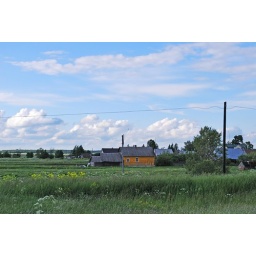
Village about Saint-Petersburg. In the distance over a house roof - the skydiver. June, 2009.